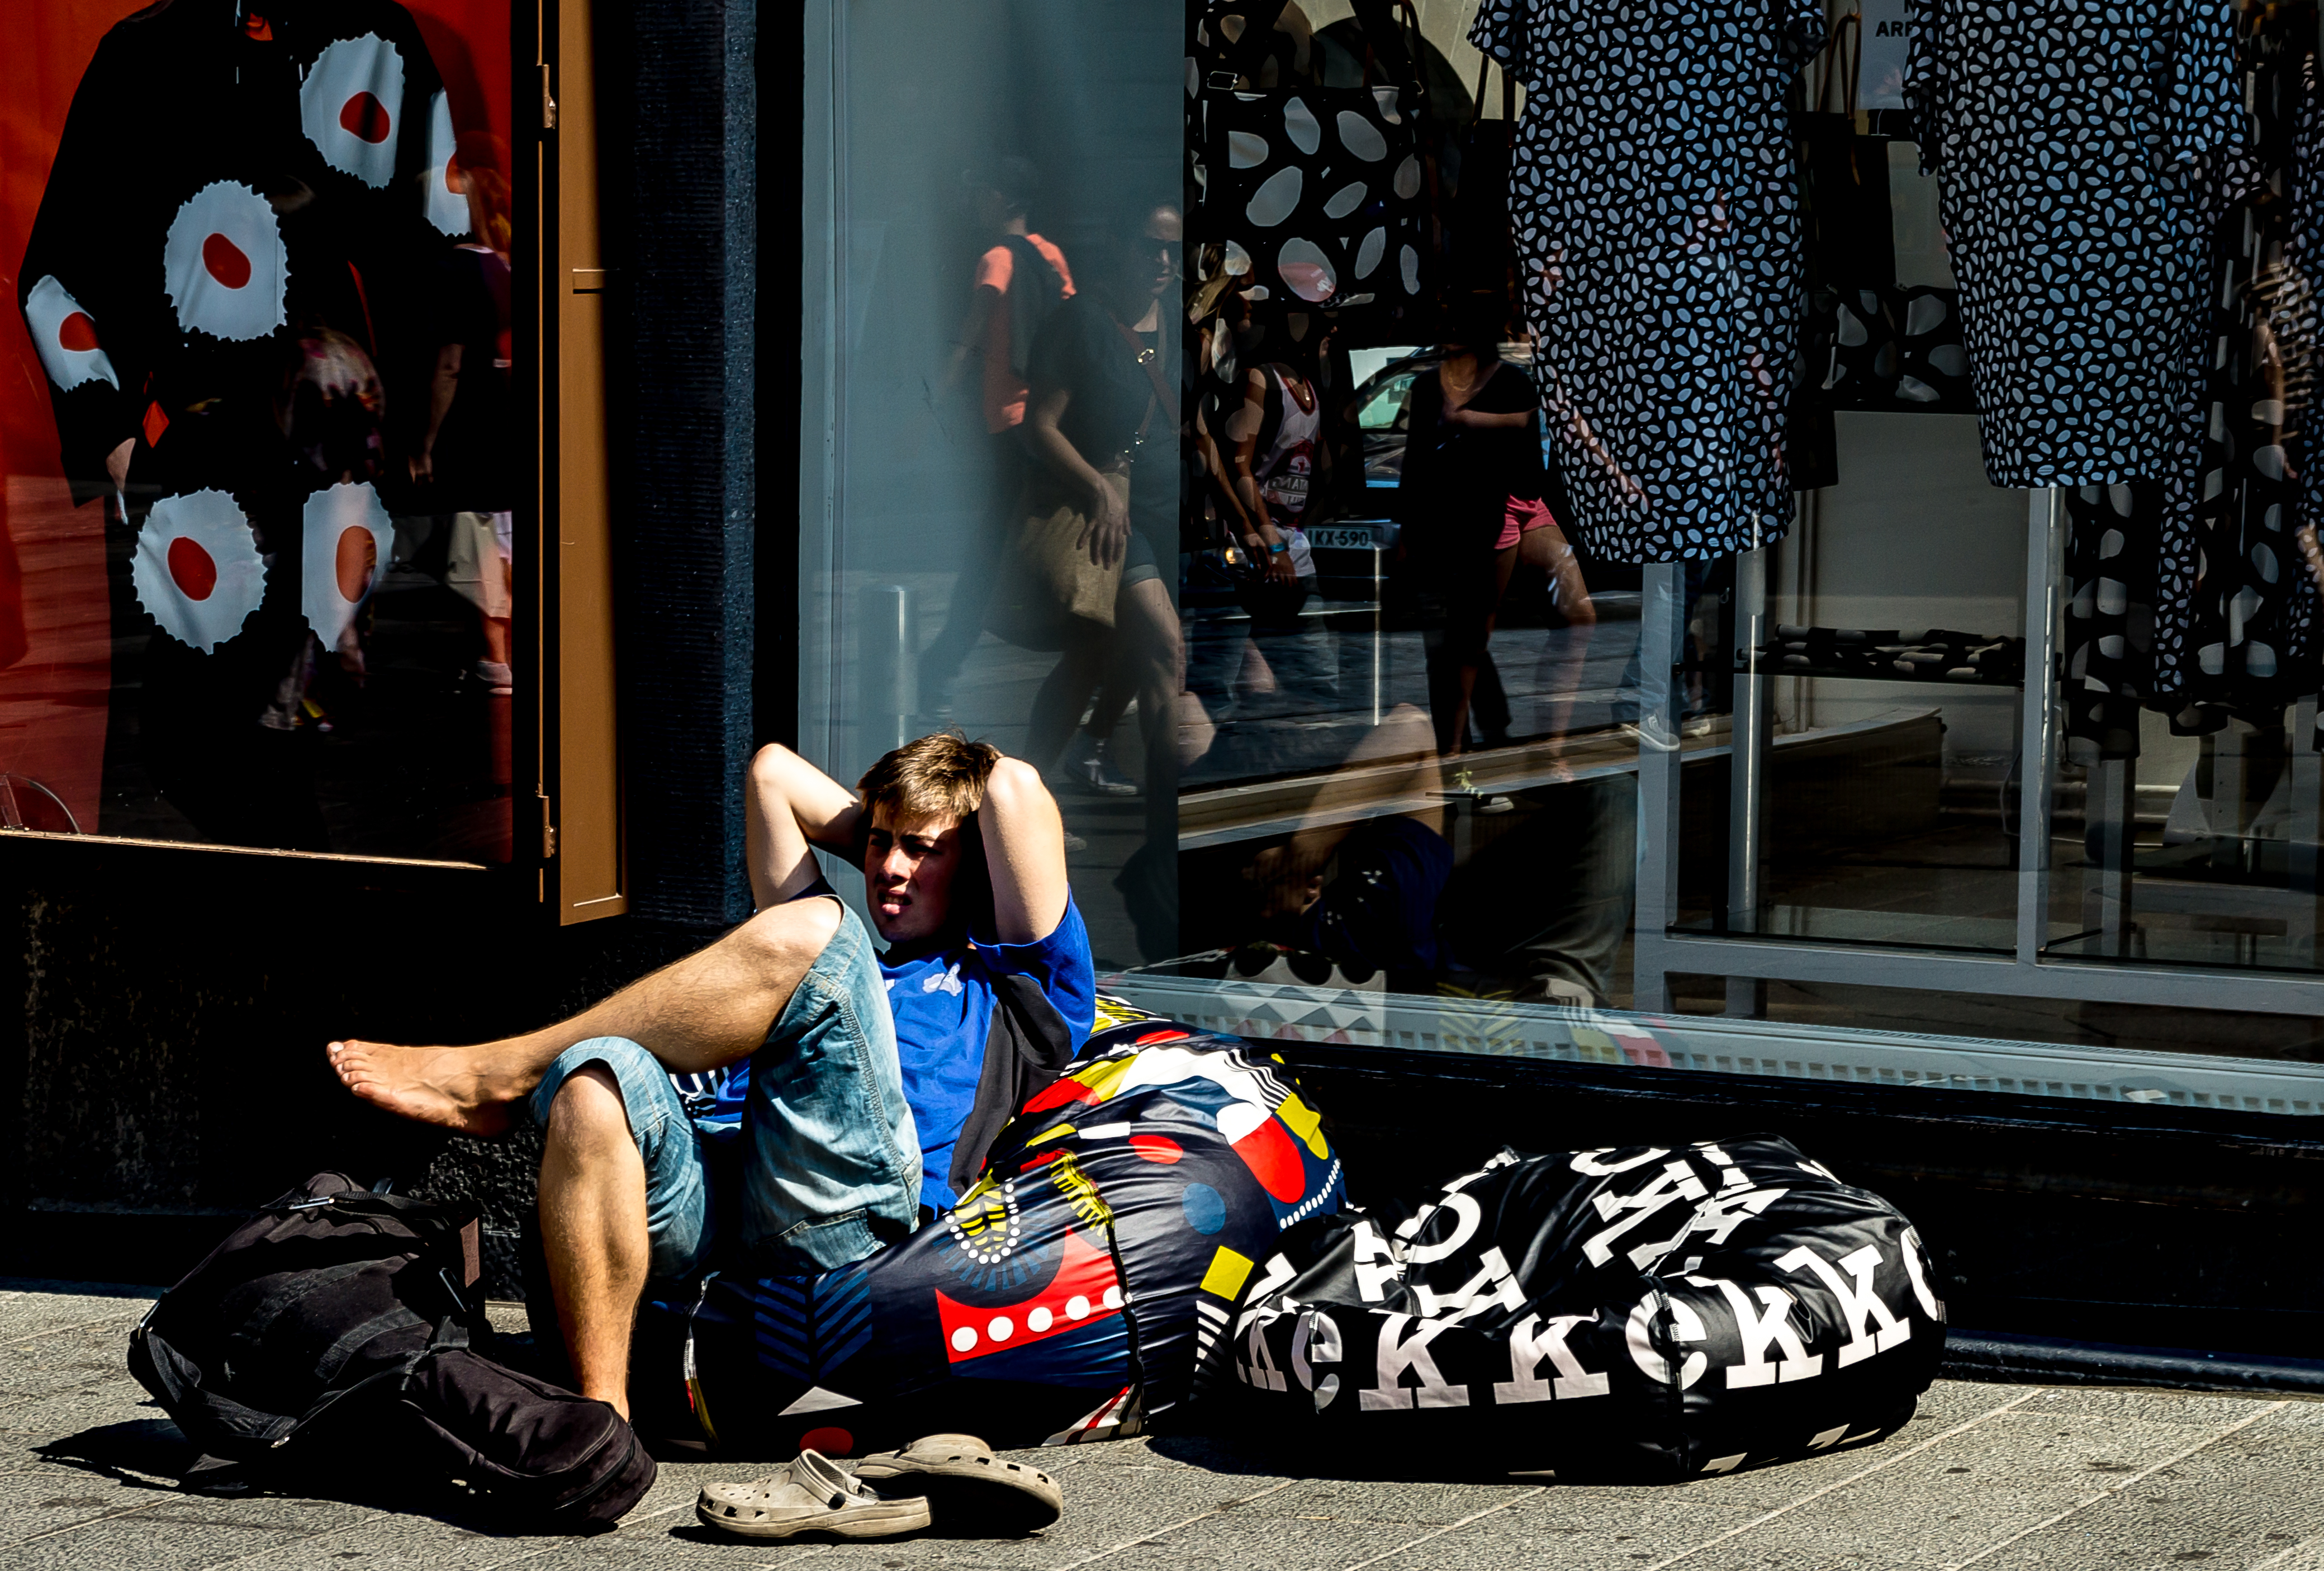
man, shoe, road, street, window, recreation, bean, store, reflection, bag, product, sony, finland, helsinki, 1855mm, e, f3556, ilce3000, oss, sonyilce3000, e1855mmf3556oss, keskuskatu, marimekko